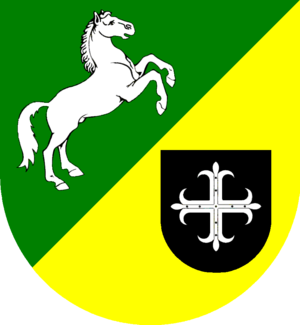
Badendorf est une commune allemande du Schleswig-Holstein, située dans le nord-est de l'arrondissement de Stormarn, à sept kilomètres à l'ouest de la ville de Lübeck. Badendorf fait partie de l'Amt Nordstormarn qui regroupe douze communes autour de Reinfeld.